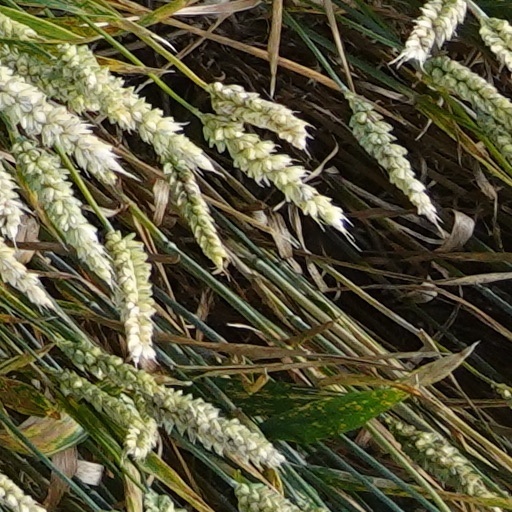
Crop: wheat